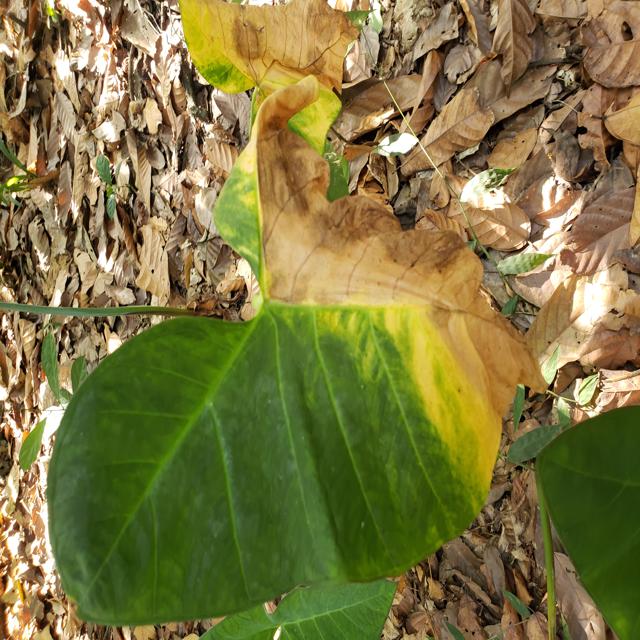
Label: Late_Blight